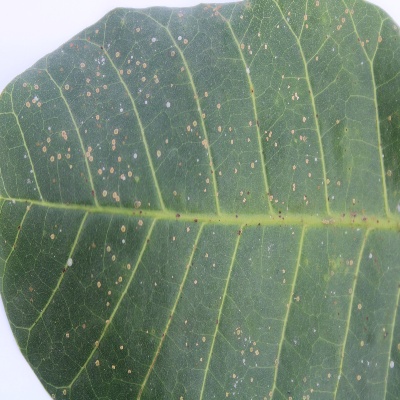
Crop: Cashew
Condition: red rust